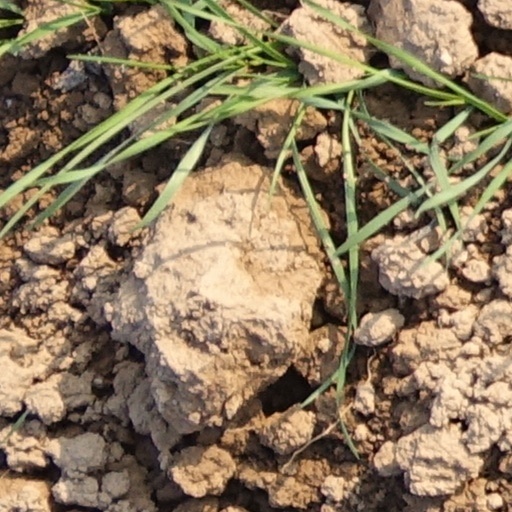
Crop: wheat